Fani Popova-Mutafova

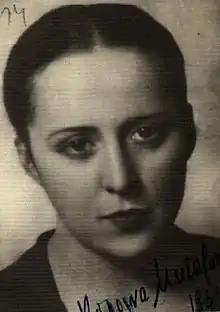
Fani Popova–Mutafova

Fani Popova–Mutafova (October 16, 1902 – July 9, 1977) was a Bulgarian author who is considered by many to have been the best-selling Bulgarian historical fiction author ever.